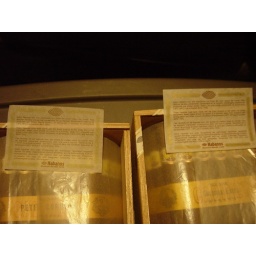
The Habanos paper in the PC box on the left is thinner and almost transparent compared to the one in the CE box on the right.